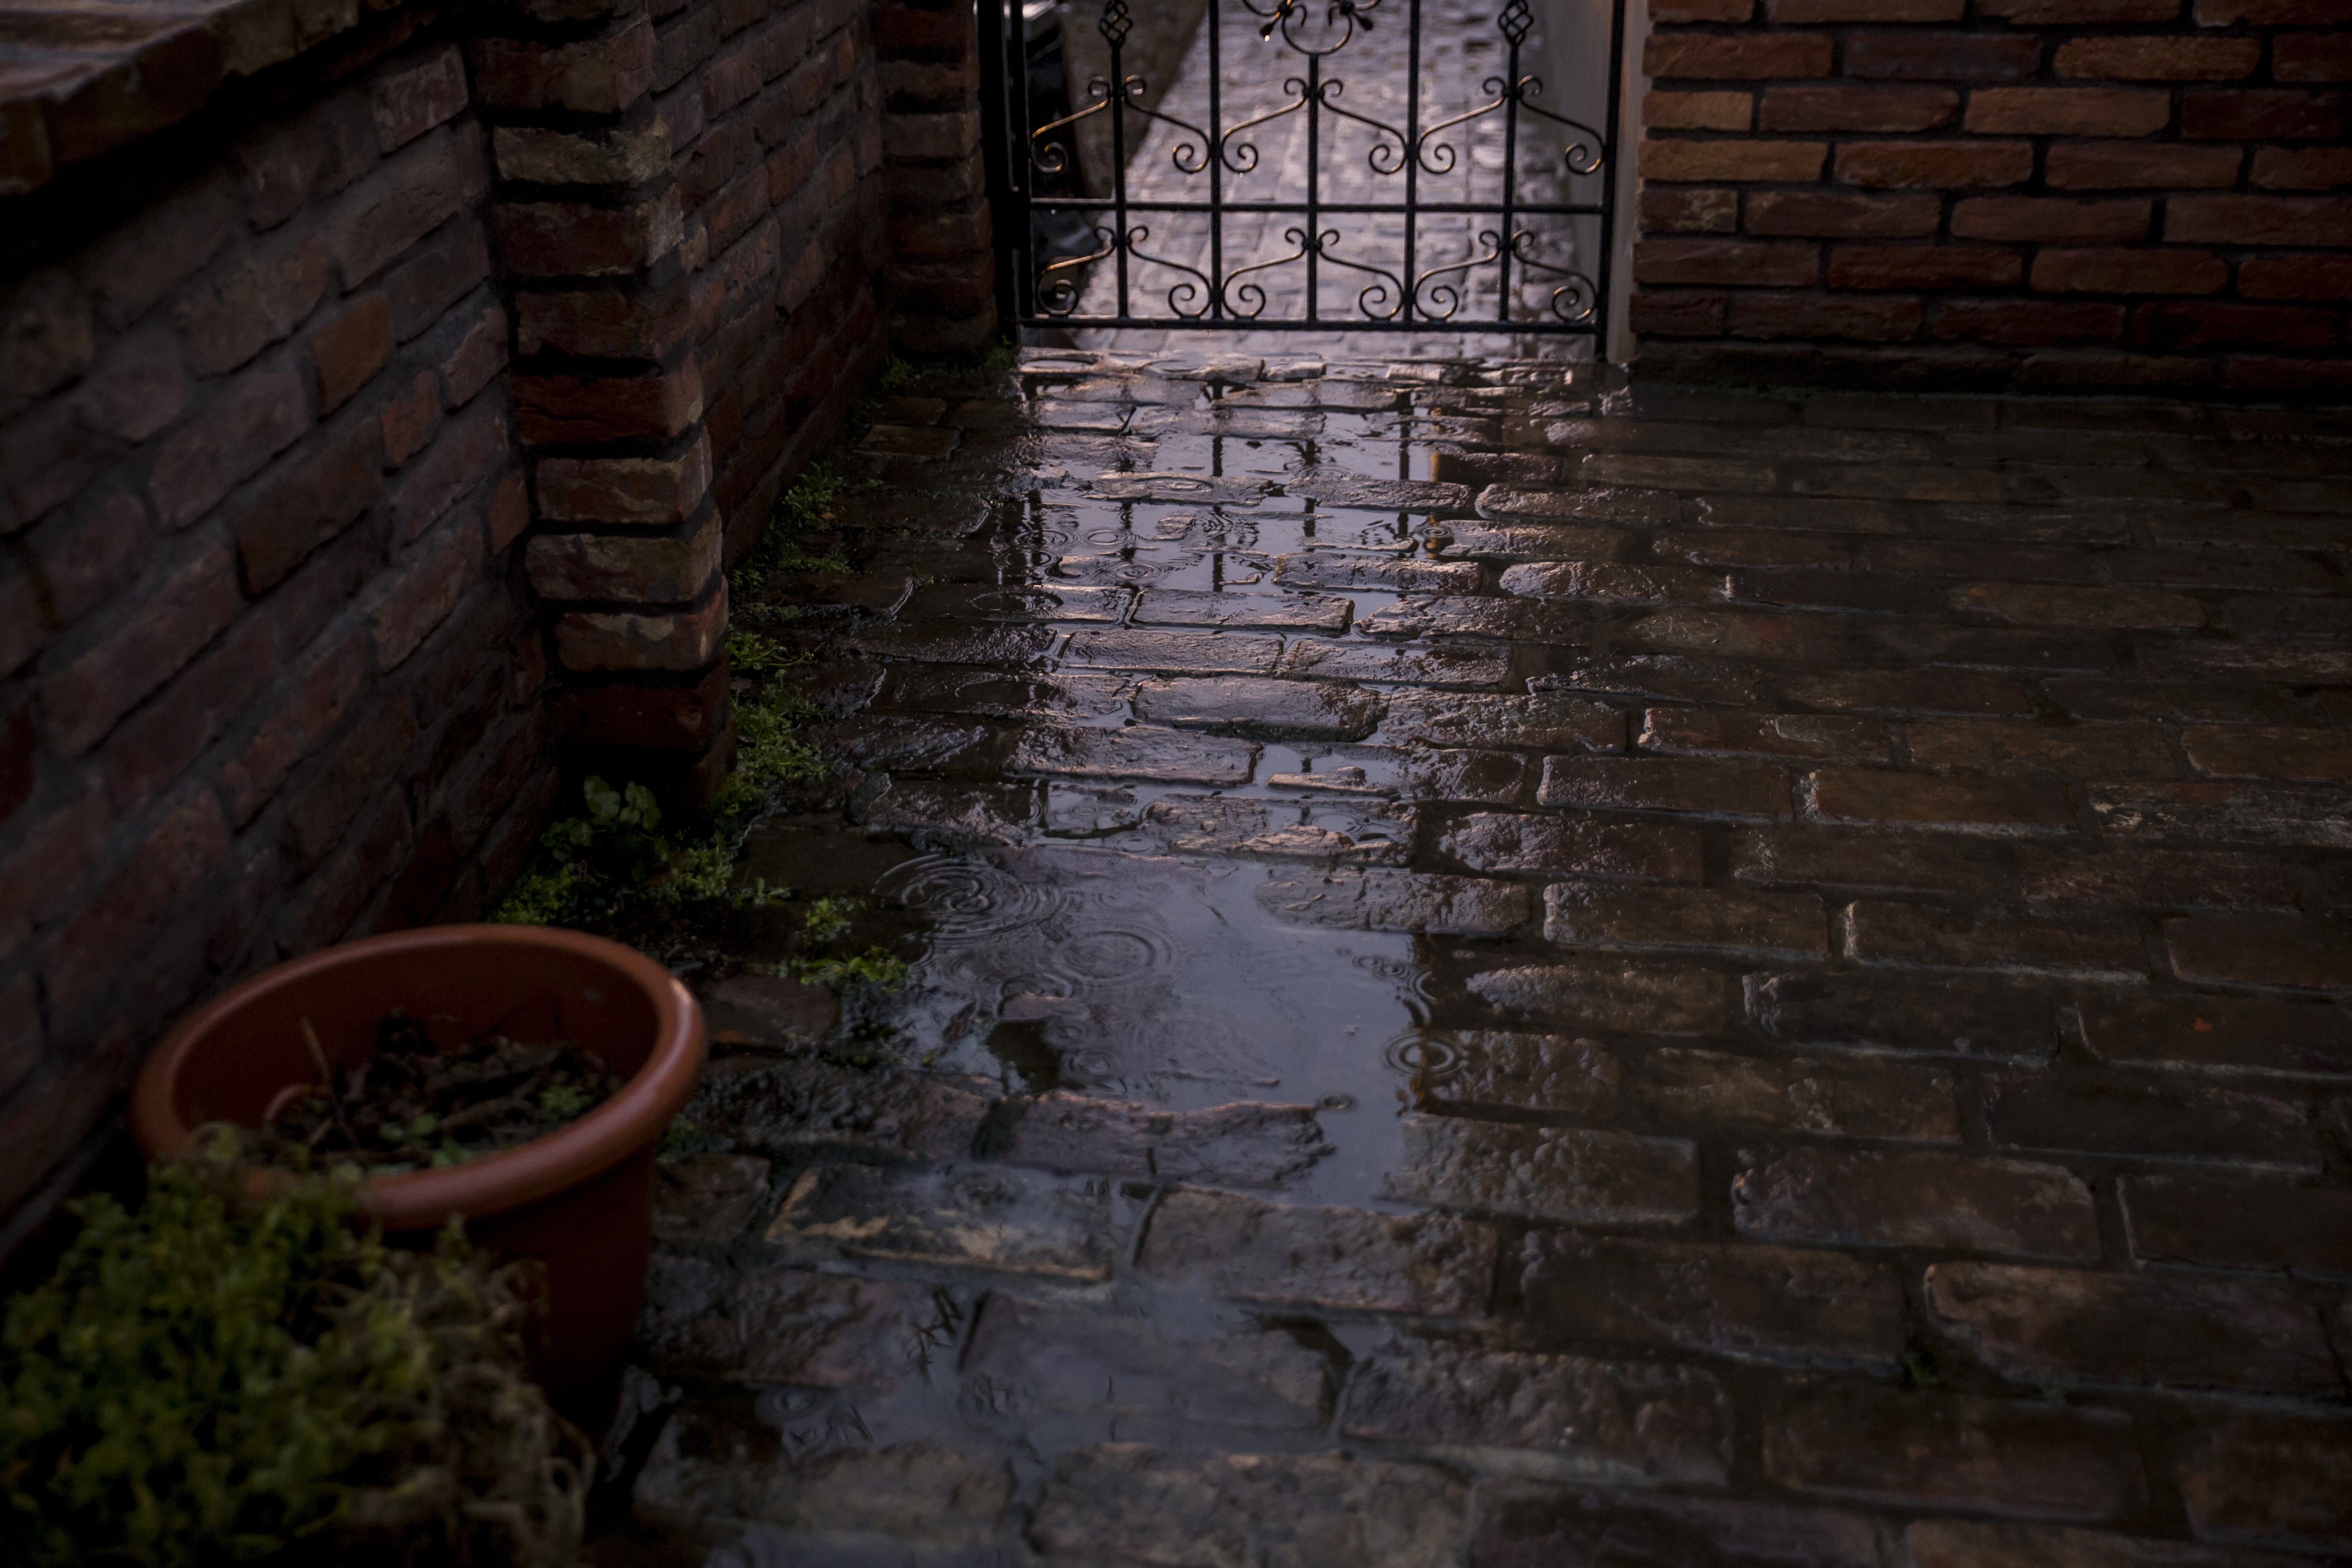
rain, cool, brick, nature, home, feeling, flowerpot, brickwork, wall, building material, cobblestone, flagstone, herb, houseplant, stone wall, mortar